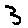
Label: 3